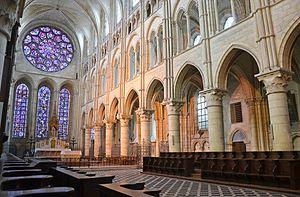
Cathédrale Notre-Dame- The nave